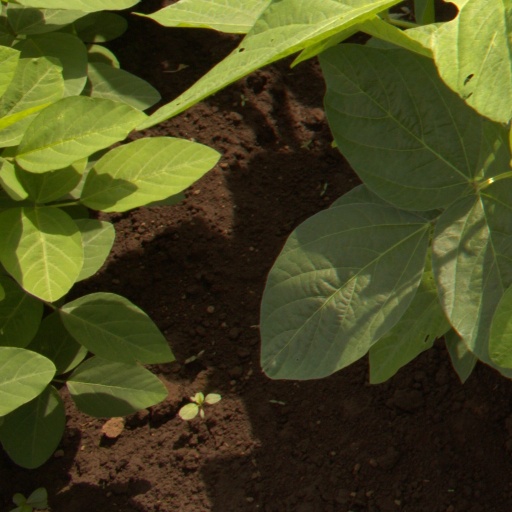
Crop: soybean